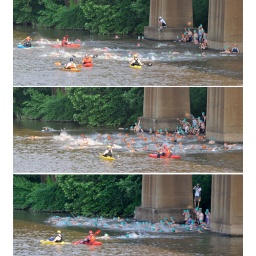
3 waves of xterra atlantic cup in richmond on the james river